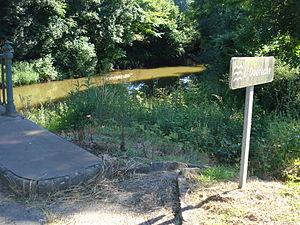
L’Oudrache est une rivière dans le département français de Saône-et-Loire, en région Bourgogne-Franche-Comté. C'est un affluent de la rive droite de la Bourbince donc un sous-affluent de la Loire par l'Arroux.